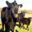
Label: cattle